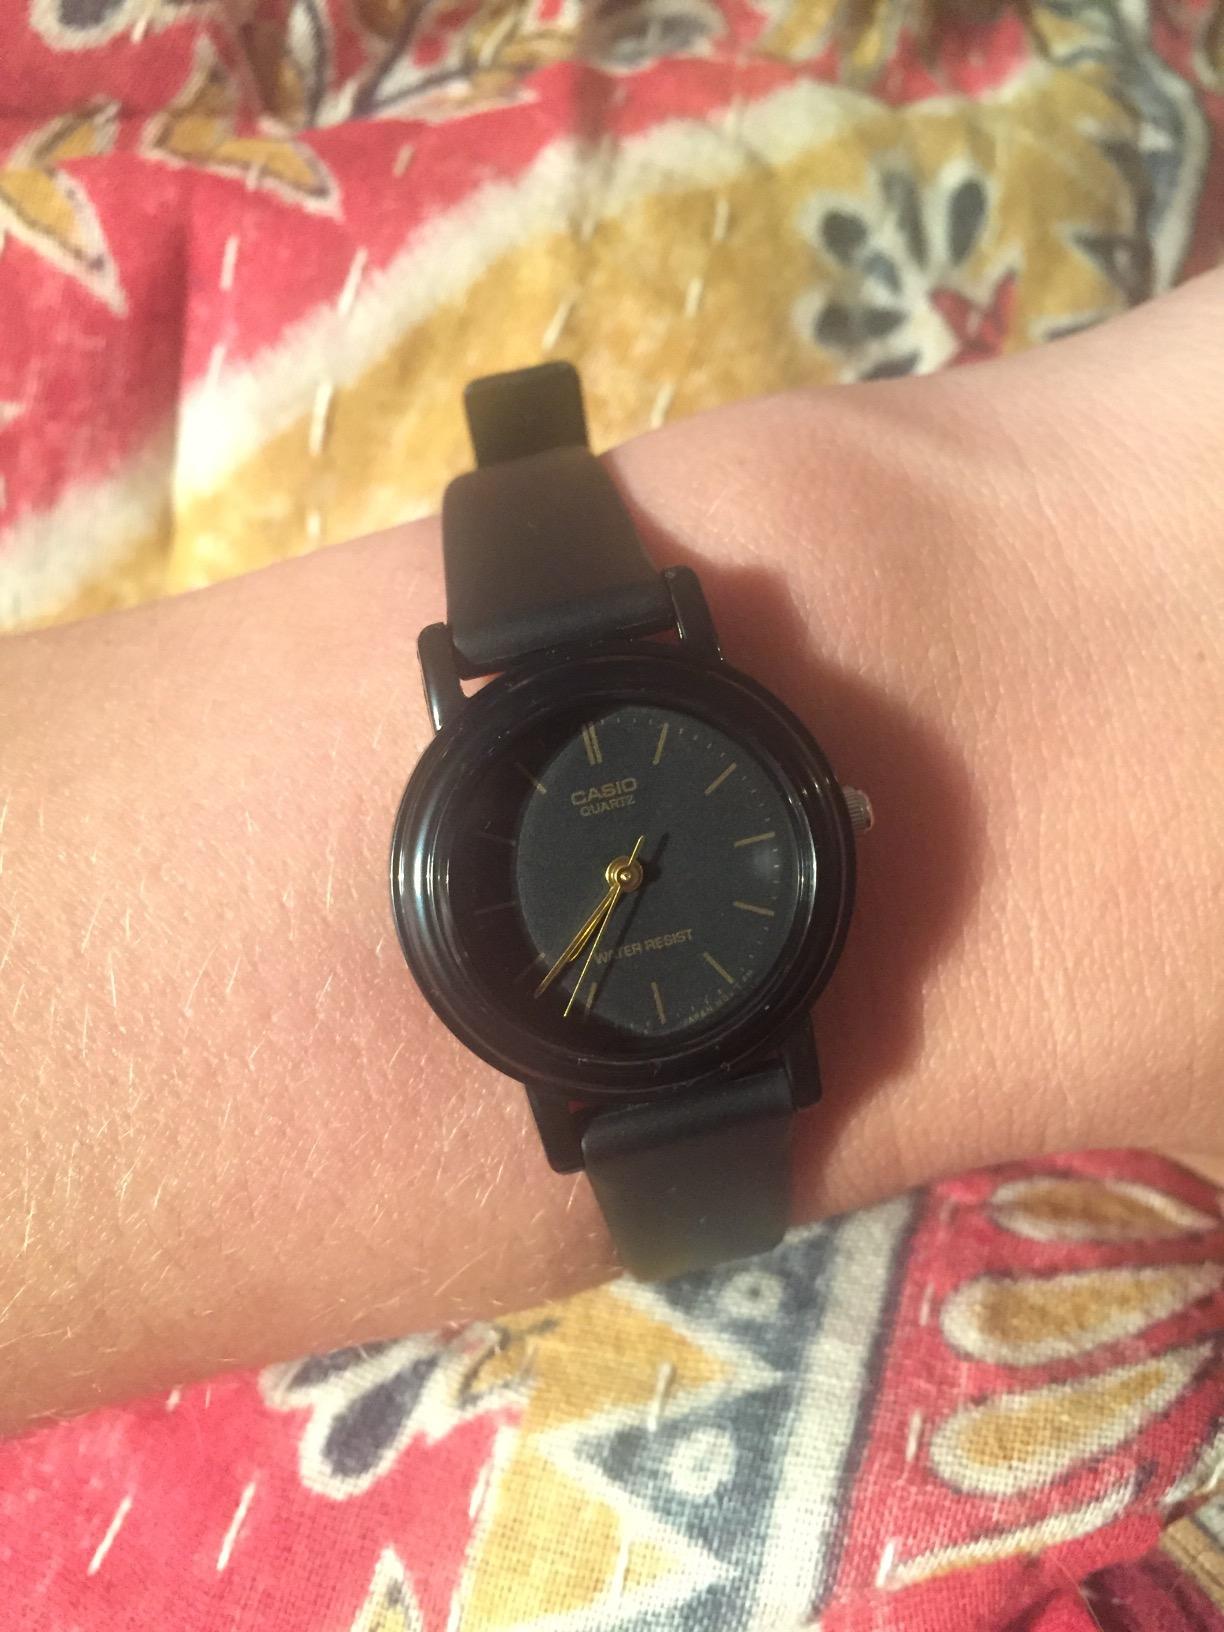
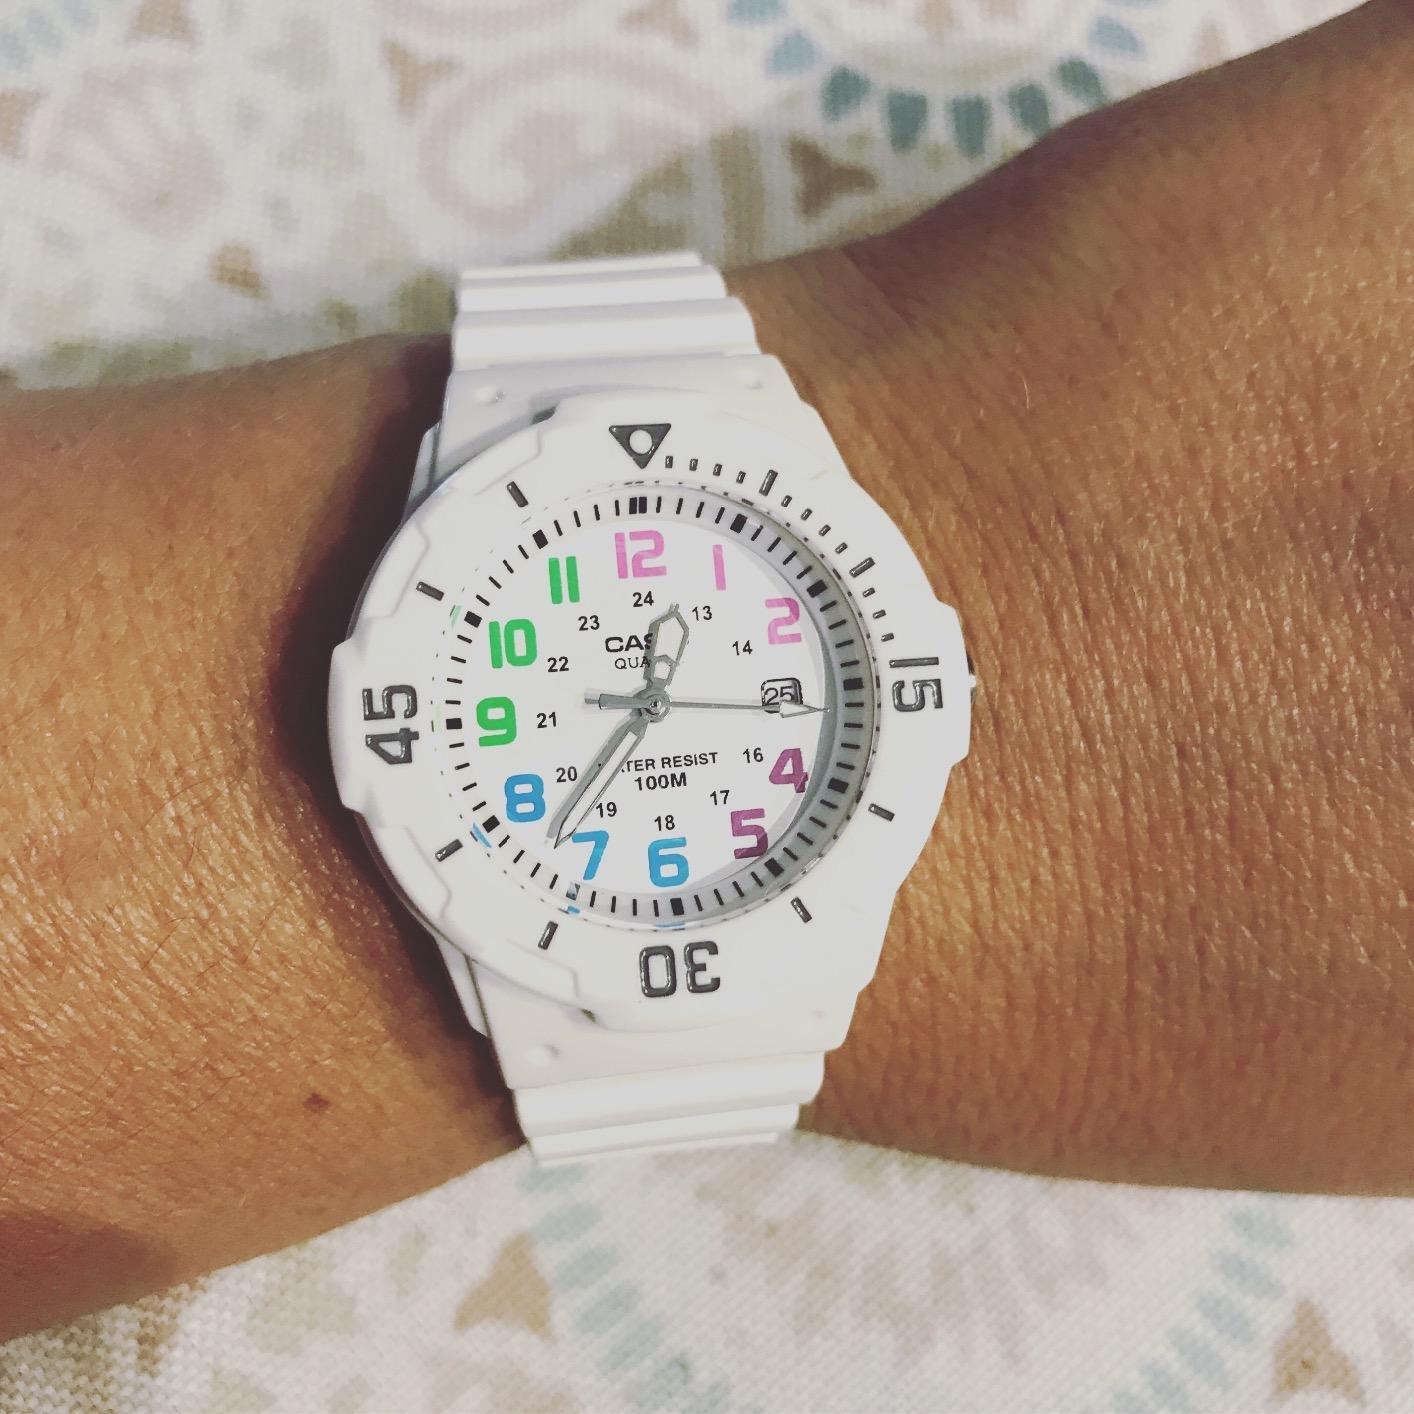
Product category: accessories_watch
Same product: no